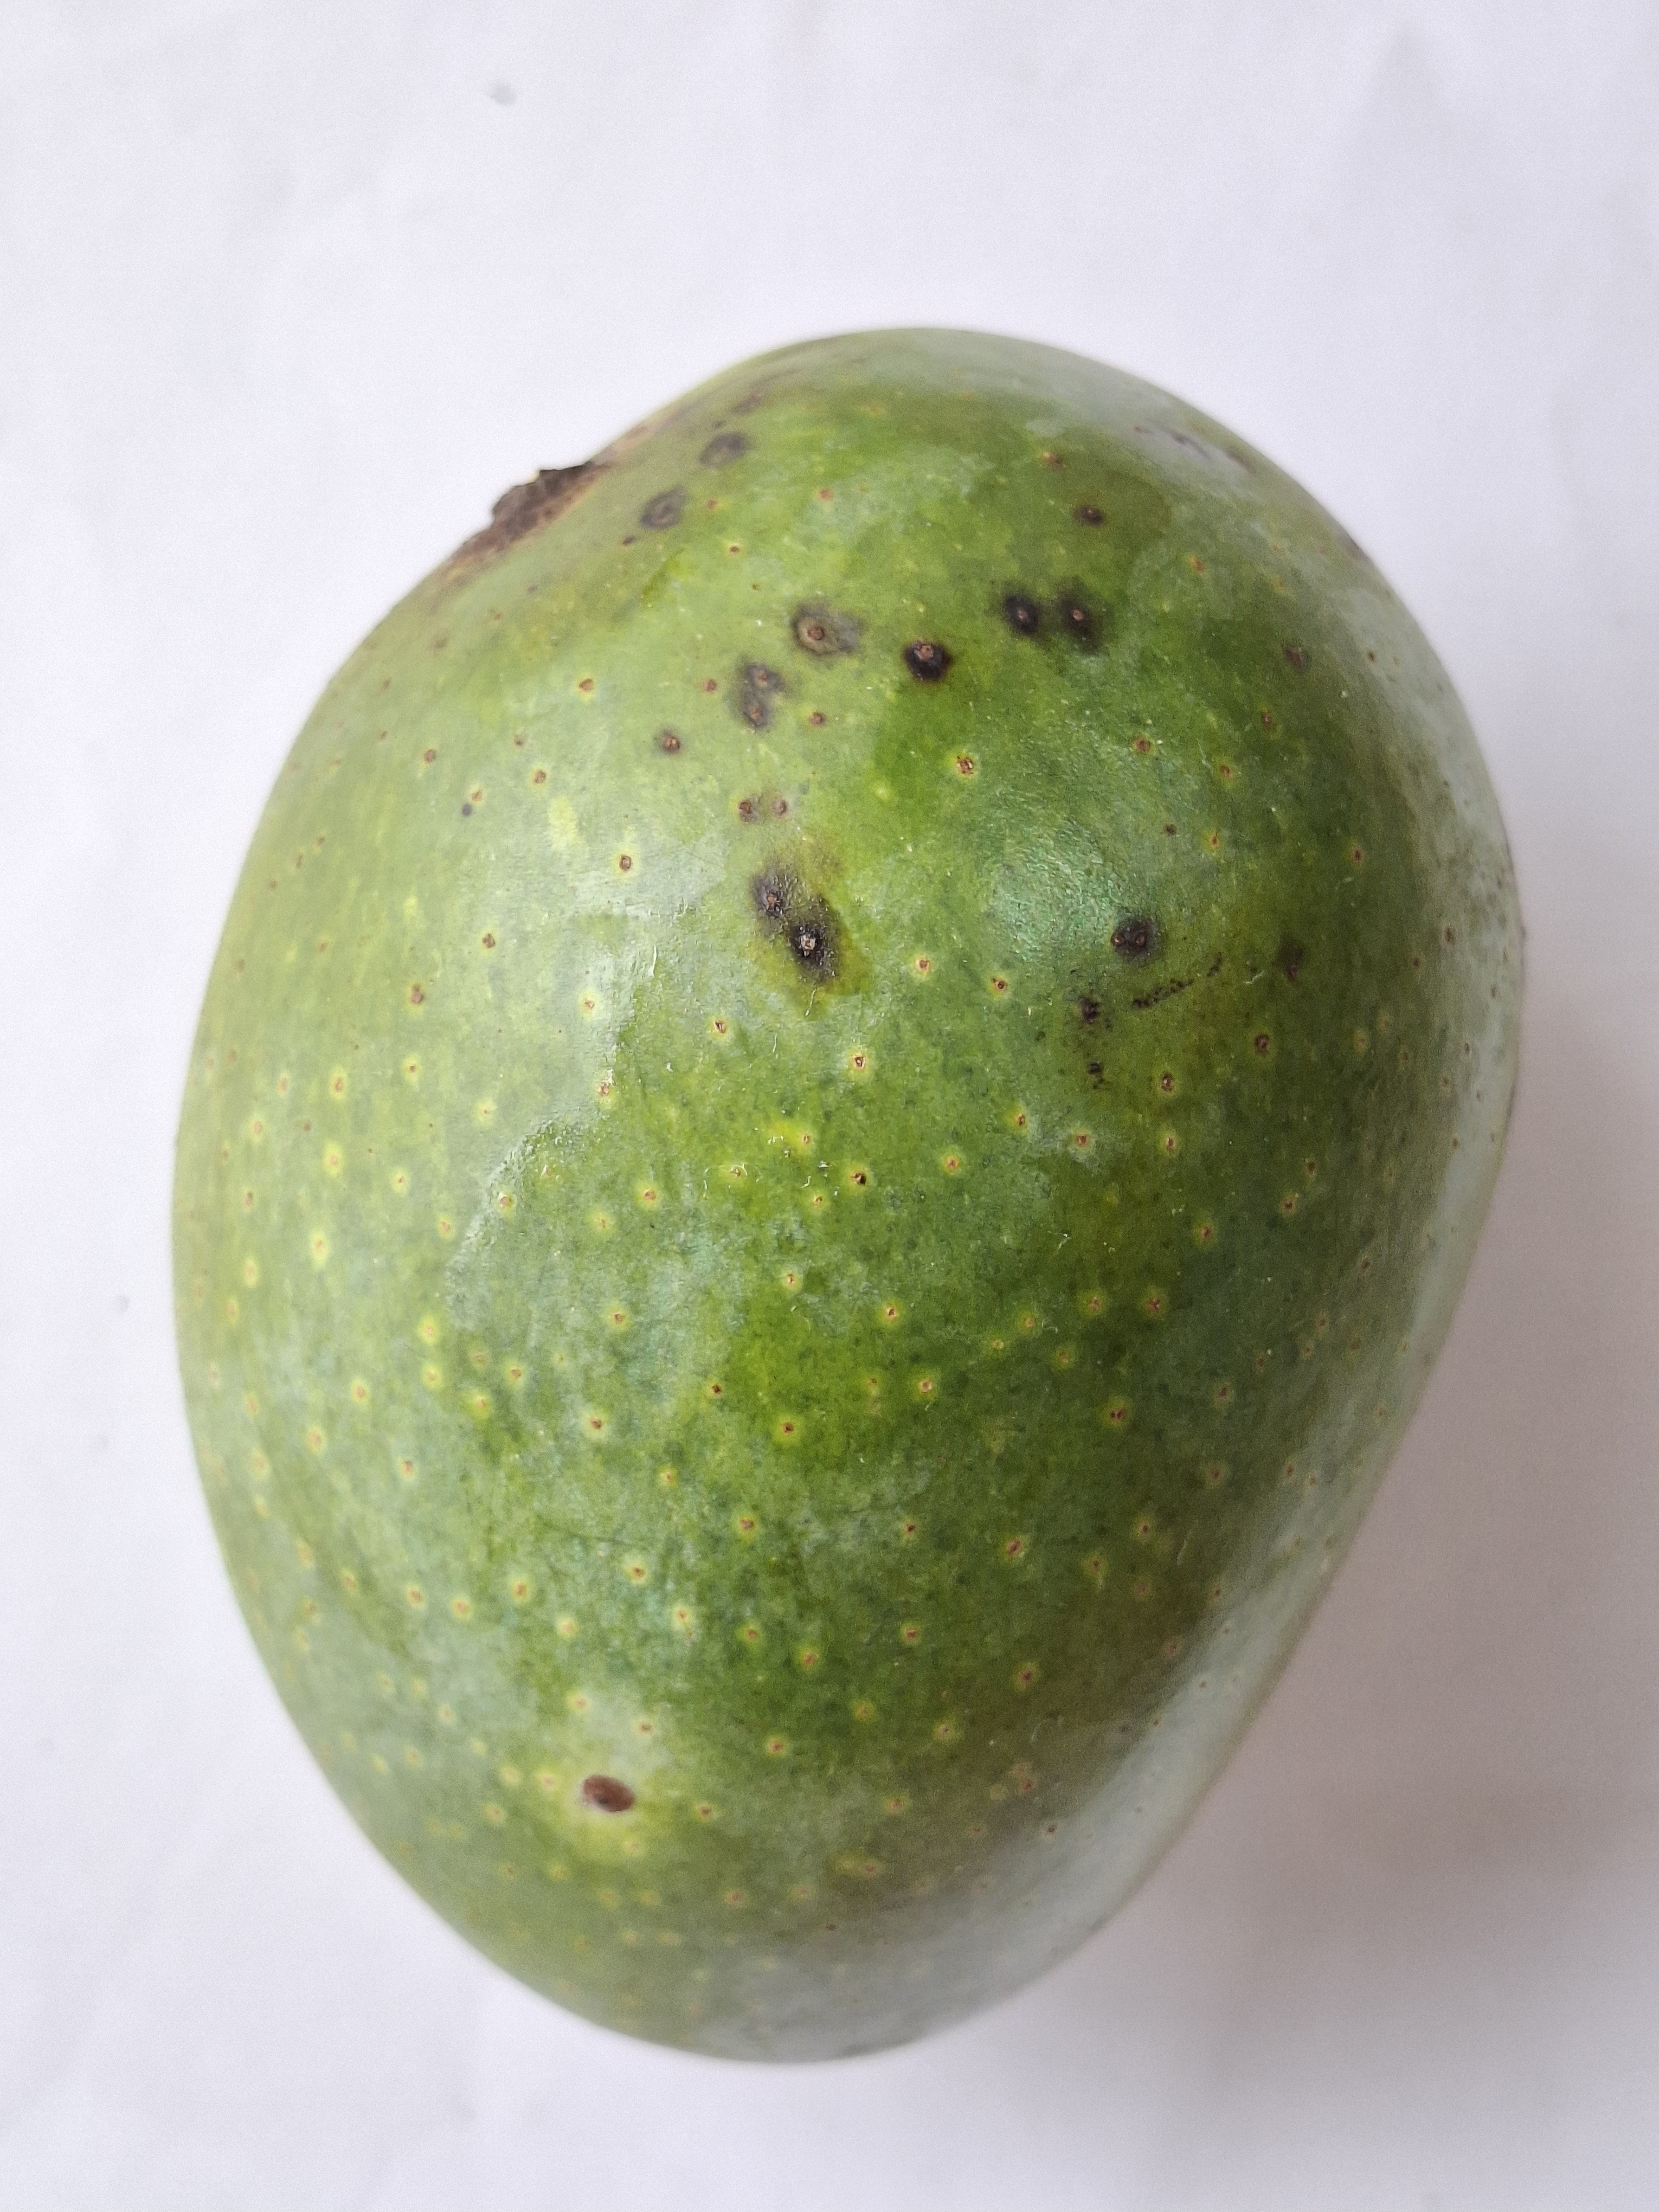
Mango variety: GopalBhog